Valga County

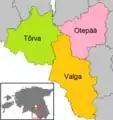
Municipalities of Valga County

Aakre - Aitsra - Ala - Alamõisa - Arula - Astuvere - Atra - Hargla - Hellenurme - Holdre - Iigaste - Ilmjärve - Jaanikese - Jeti - Jõgeveste - Kaagjärve - Kalliküla - Kalme - Karjatnurme - Karu - Karula - Kassiratta - Kastolatsi - Kaubi - Kaurutootsi - Keeni - Kibena - Killinge - Kirbu - Kirikuküla - Kiviküla - Koigu - Koikküla - Koiva - Kolli - Komsi - Koobassaare - Koorküla - Korijärve - Korkuna - Kuigatsi - Kulli - Kungi - Kurevere - Käärikmäe - Kääriku - Kähri - Kähu - Laanemetsa - Lauküla - Leebiku - Lepa - Linna - Liva - Londi - Lossiküla - Lota - Lusti - Lutike - Lutsu - Lõve - Lüllemäe - Makita - Meegaste - Miti - Muhkva - Mustumetsa - Mäeküla - Mäelooga - Mägestiku - Mägiste - Mäha - Märdi - Möldre - Neeruti - Nõuni - Nüpli - Otepää - Paju - Palamuste - Palupera - Pastaku - Patküla - Pedajamäe - Pedaste - Piiri - Pikasilla - Pikkjärve - Pilkuse - Pilpa - Plika - Pori - Prange - Priipalu - Pringi - Pugritsa - Puide - Purtsi - Põru - Päidla - Pühajärve - Pühaste - Raavitsa - Rampe - Ransi - Raudsepa - Rebasemõisa - Rebaste - Restu - Reti - Riidaja - Ringiste - Risttee - Roobe - Rulli - Ruuna - Räbi - Sarapuu - Sihva - Sooblase - Soontaga - Sooru - Supa - Taagepera - Tagula - Taheva - Tiidu - Tinu - Truuta - Tsirgumäe - Tõlliste - Tõrvase - Tõutsi - Uniküla - Uralaane - Urmi - Vaalu - Vaardi - Valtina - Vanamõisa - Vana-Otepää - Vidrike - Vilaski - Voorbahi - Väheru - Väljaküla - Õlatu - Õruste - Ädu